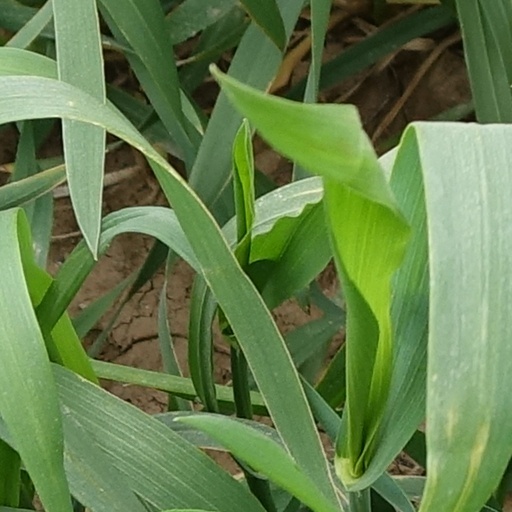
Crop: wheat